Belvedere, Vienna

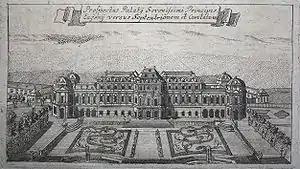
Upper Belvedere, engraving c. 1753

When Prince Eugene died in his City Palace in Vienna on 21 April 1736, he did not leave a legally binding will. A commission set up by the Holy Roman Emperor Charles VI named the prince's niece Victoria as his heir. She was the daughter of his eldest brother Thomas and the only surviving member of the house of Savoy-Soissons. Princess Victoria moved into the Belvedere, known at that point as the Gartenpalais, on 6 July 1736, but immediately made clear that she was not interested in her inheritance and aimed to auction off the palace complex as soon as possible. On 15 April 1738, she married Prince Joseph of Saxe-Hildburghausen (1702–87), who was several years her junior, in the presence of the royal family in the Schlosshof in the Marchfeld region, Lower Austria. Her choice of husband proved an unfortunate one, however, and the poorly-matched couple divorced in 1744. Yet it was only when Princess Victoria finally decided to leave Vienna and return to her home city of Turin, Italy, eight years later that Maria Theresa, the daughter of Charles VI, was able to purchase the estate.